Consonance and dissonance

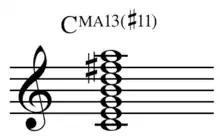
Thirteenth chord constructed from notes of the Lydian modeFile:Thirteenth chord CMA13(sharp11).mid

Robert Schumann's song "Auf einer Burg" from his cycle "Liederkreis", Op. 39, climaxes on a striking dissonance in the fourteenth bar. As Nicholas Cook points out, this is "the only chord in the whole song that Schumann marks with an accent". Cook goes on to stress that what makes this chord so effective is Schumann's placing of it in its musical context: "in what leads up to it and what comes of it". Cook explains further how the interweaving of lines in both piano and voice parts in the bars leading up to this chord (bars 9–14) "are set on a kind of collision course; hence the feeling of tension rising steadily to a breaking point".